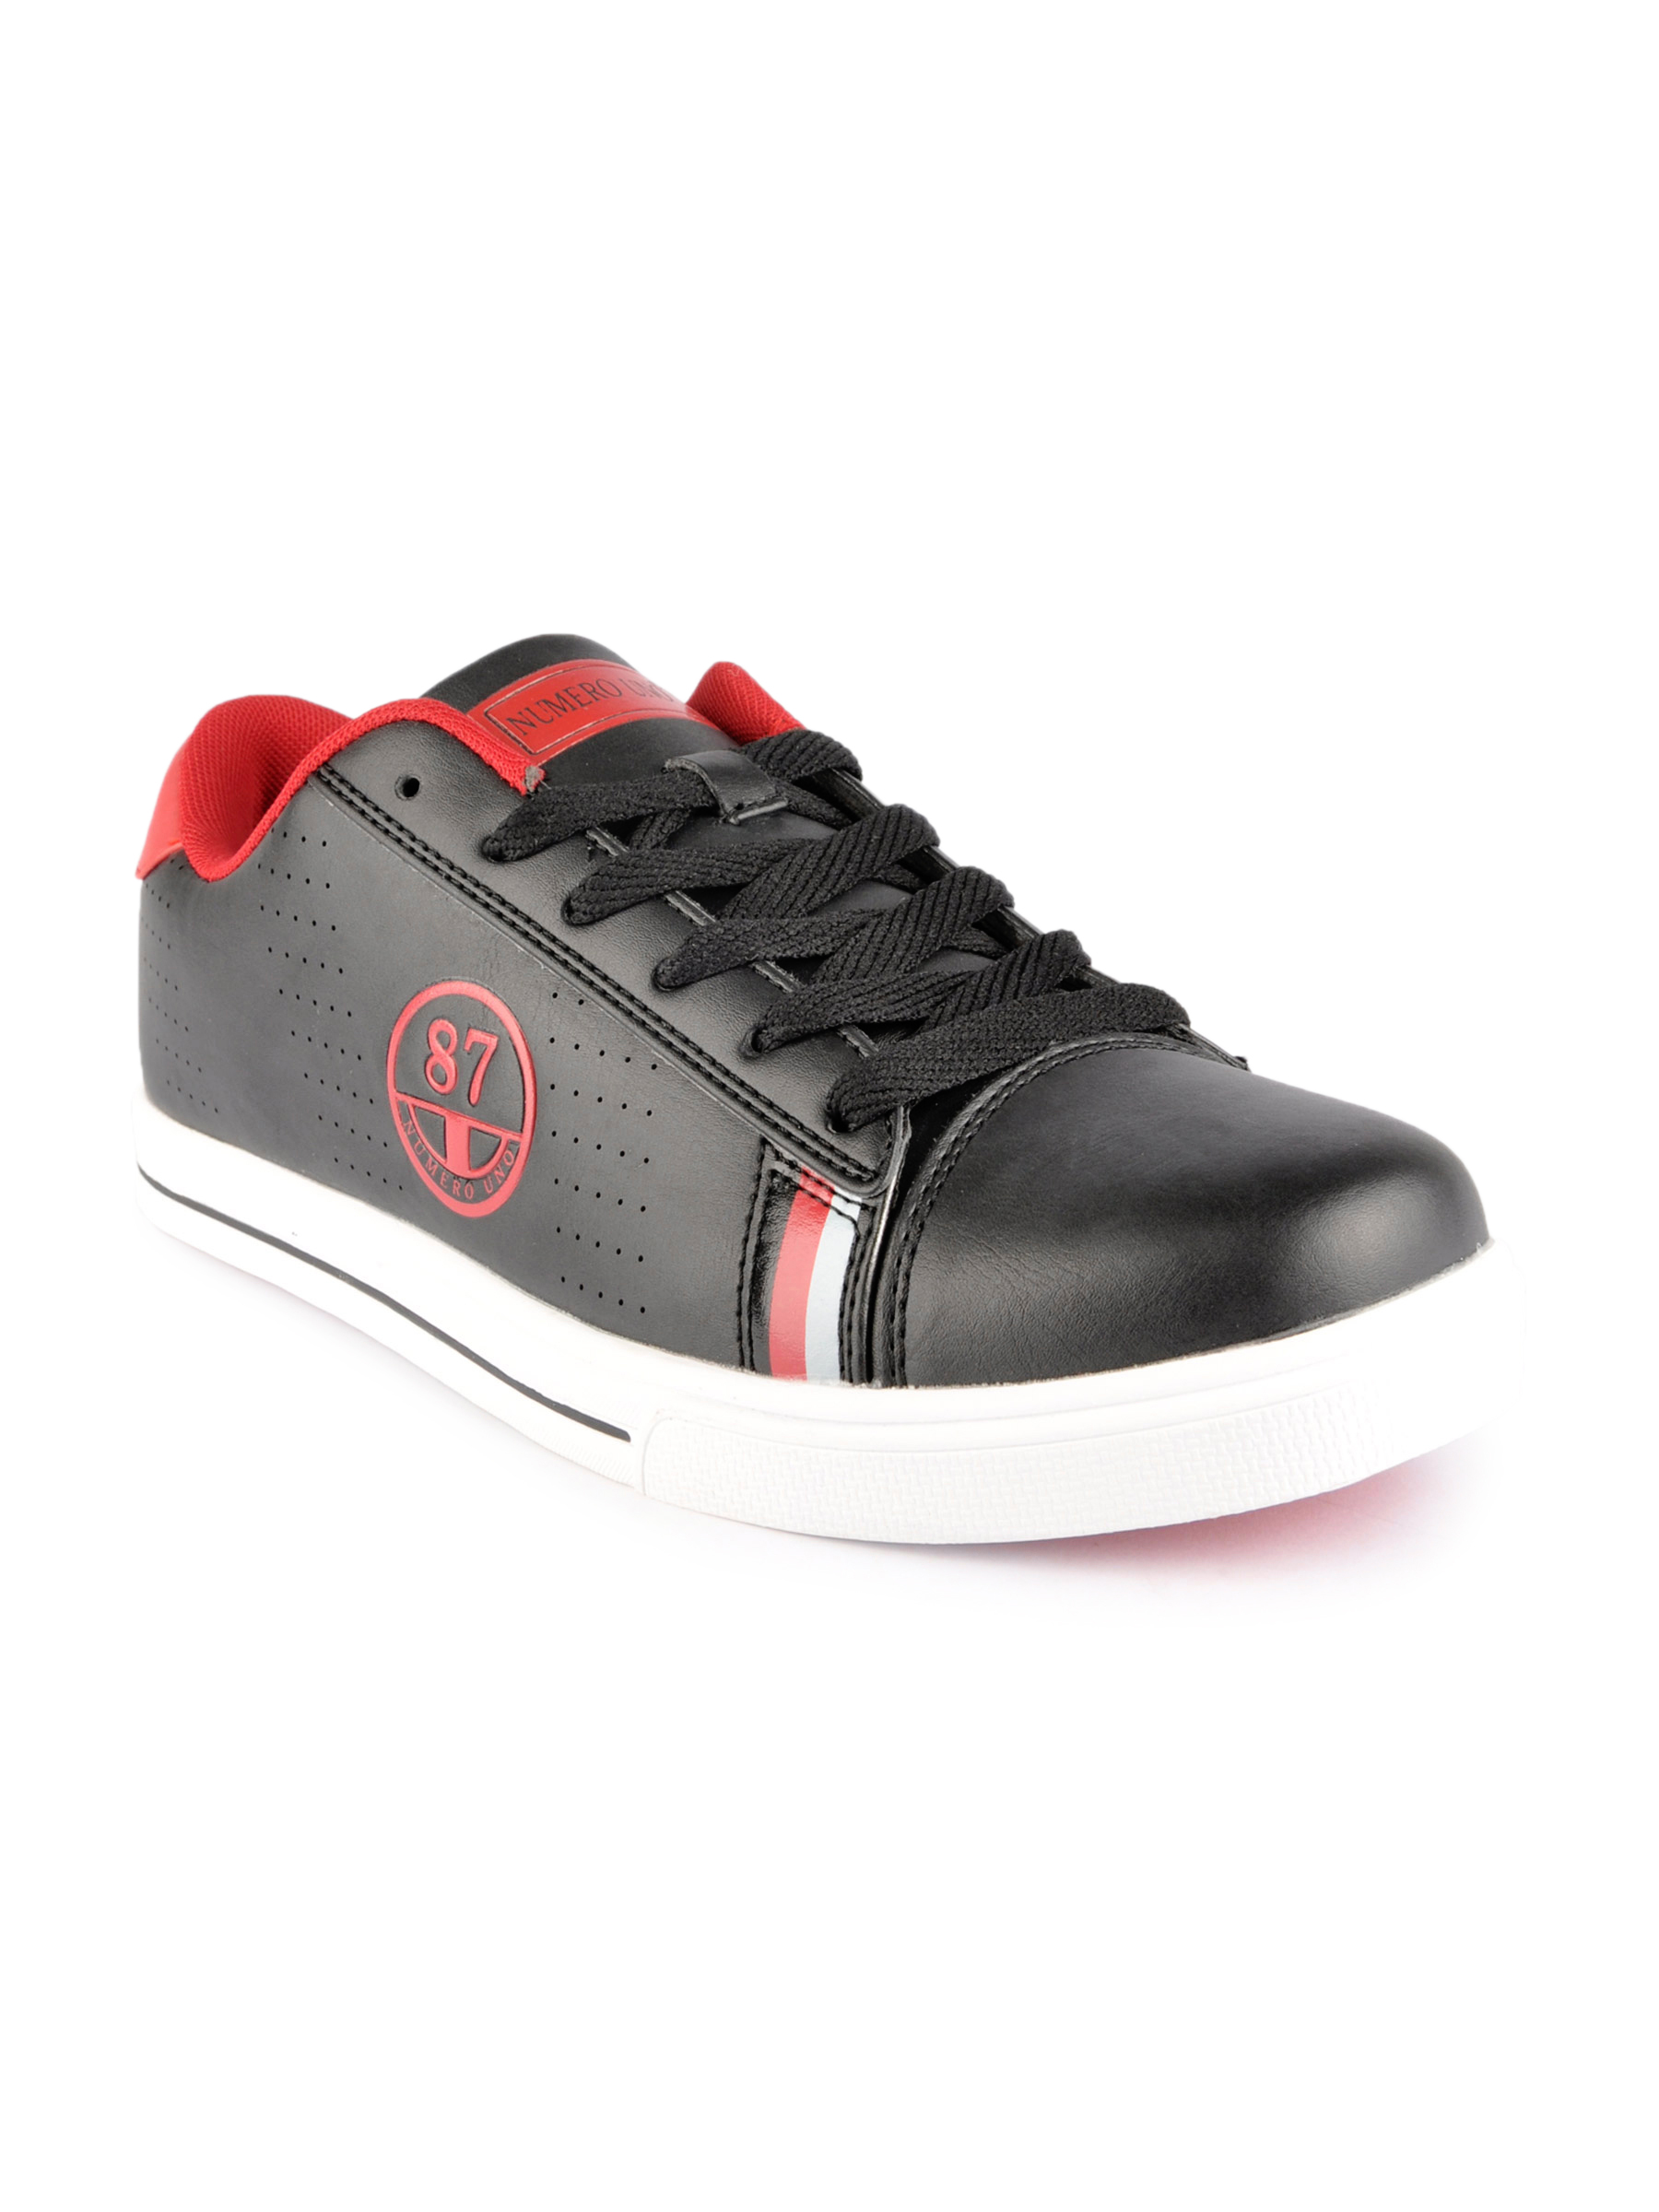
Numero Uno Men Black Shoes
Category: Footwear / Shoes / Casual Shoes
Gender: Men
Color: Black
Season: Summer 2013
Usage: Casual